List of songs written and produced by Kino

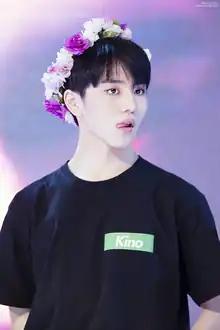
Kino in December 2017

Kang Hyung-gu (born ), better known as Kino or his producer name Knnovation, is a South Korean singer, songwriter and composer. He debuted as a member of the South Korean boy group Pentagon under Cube Entertainment in October 2016. Kino helps produce much of Pentagon's output, with his most notable songs including "Spring Snow", "Happiness", and "Violet". In addition to his work with Pentagon, Kino has a catalog of self-written solo music, mostly published through his Soundcloud account. He has also written and produced songs for other artists, including Pentagon bandmate Wooseok, A.C.E, Woodz, Jung Dong-ha, A Train To Autumn, Lee Soo-young, and more. As of December 2024, the Korea Music Copyright Association has 74 songs listed under his name.